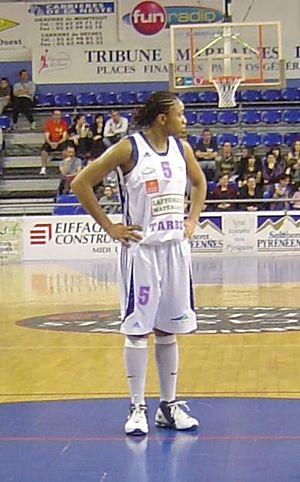
Photo de la joueuse de basket-ball Tanisha Wright sous le maillot de Tarbes GB